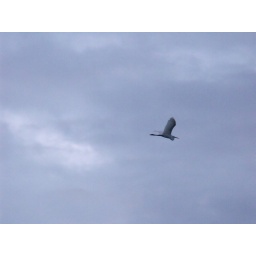
great egret flying in the overcast sky